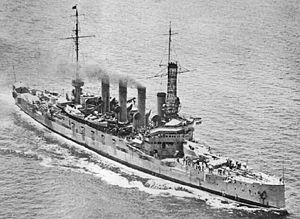
La classe Tennessee fut une classe de croiseurs cuirassés construite pour la marine américaine au début du XXᵉ siècle.